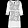
Label: Shirt